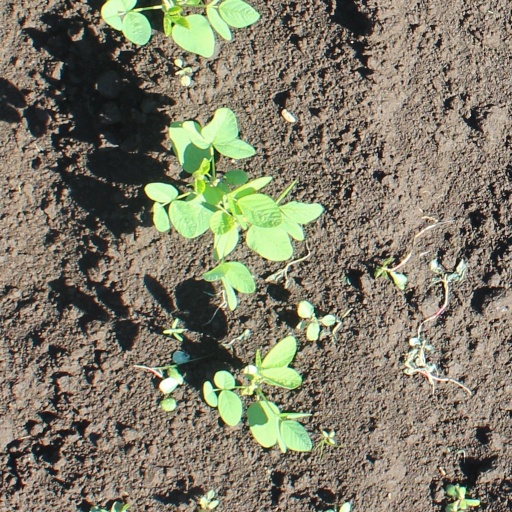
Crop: soybean